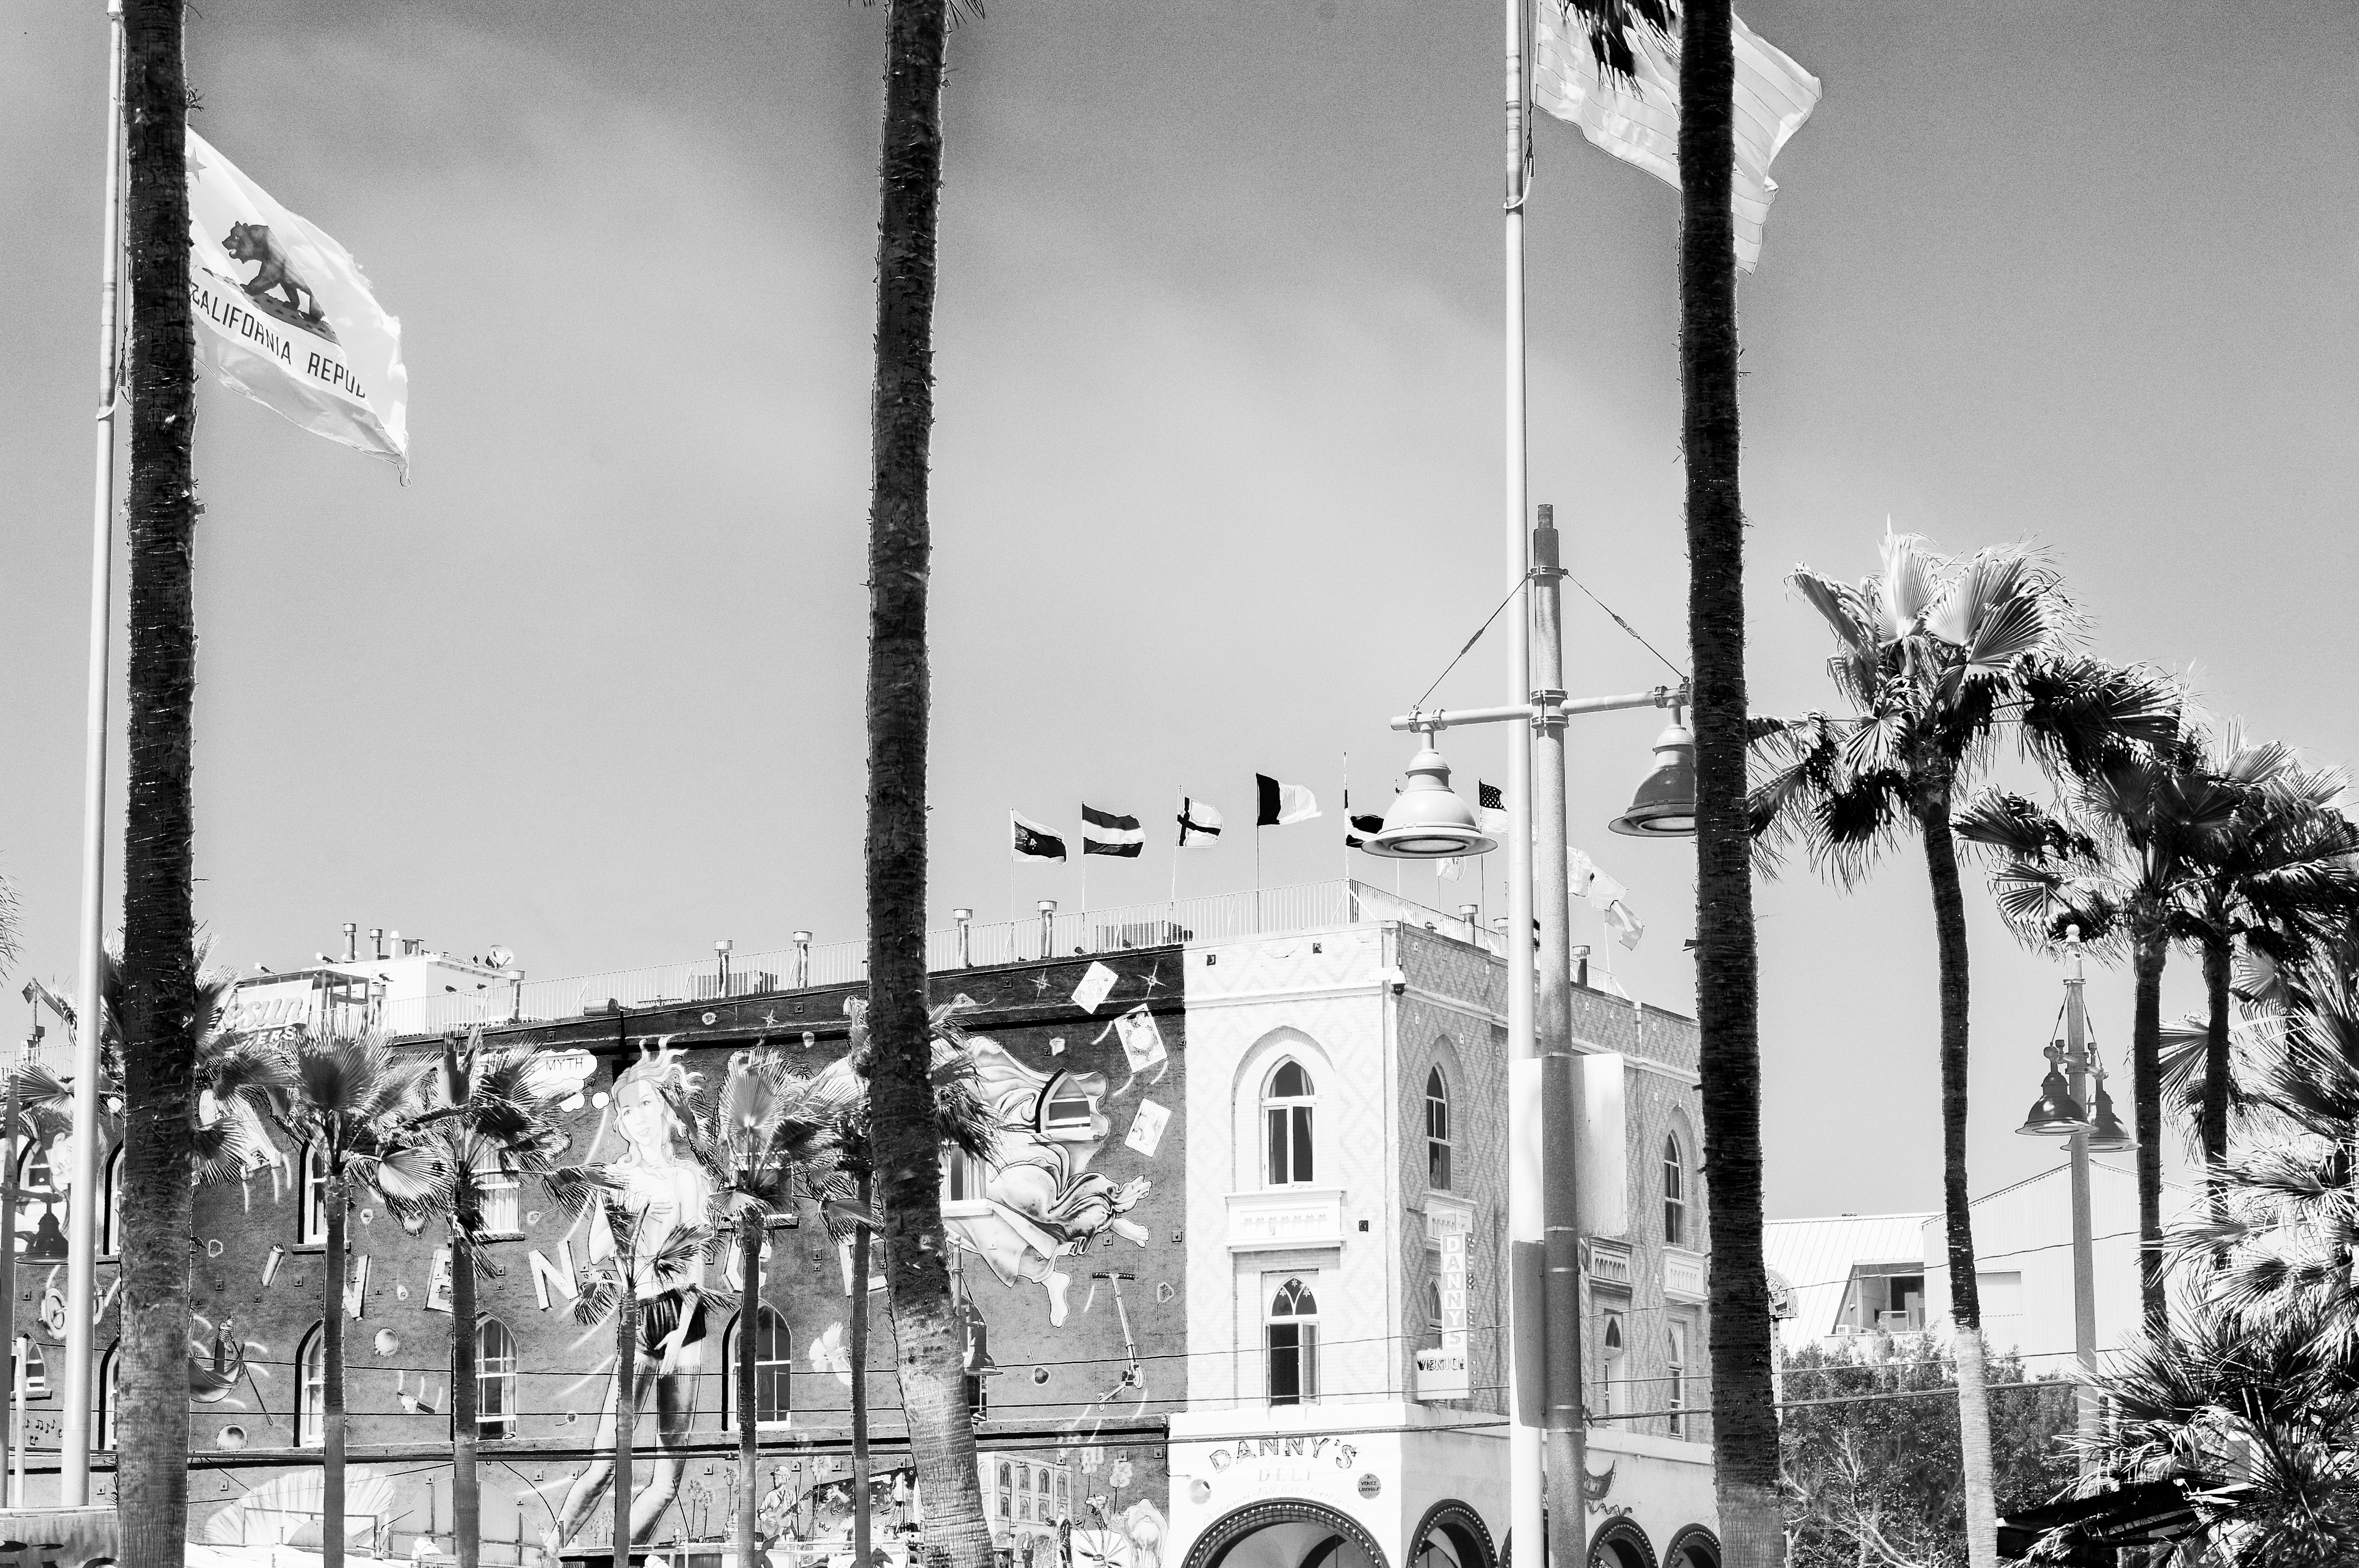
black and white, architecture, structure, white, street, photography, street light, black, monochrome, lighting, photograph, history, image, shape, urban area, monochrome photography